Pocahontas Exhibition Coal Mine

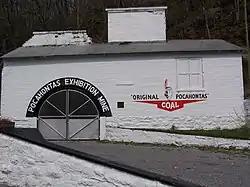
Mine portal

Pocahontas Exhibition Coal Mine, also known as Pocahontas Mine No. 1, or Baby Mine, is an inactive coal mine in the Pocahontas Coalfield, in Pocahontas in western Virginia. The mine was the first in the sub-bituminous coal of the Pocahontas Coalfield, opening in 1882. In 1938 it became the first exhibition coal mine in the United States. Uniquely, it was possible to drive one's automobile through the mine, entering through the fan opening and exiting through the original entry. The practice continued until 1970, when it was discontinued due to damage to the roof of the mine from car exhaust.